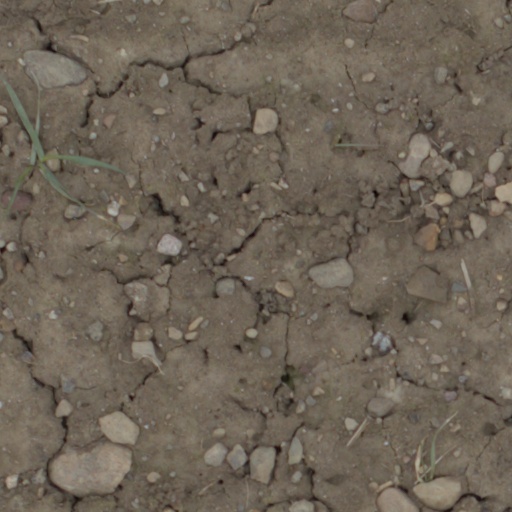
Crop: wheat